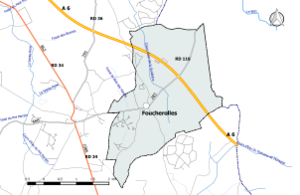
Carte du réseau routier de la commune de fr:Foucherolles (Loiret).
Foucherolles est une commune française, située dans le département du Loiret en région Centre-Val de Loire.